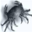
Label: cra